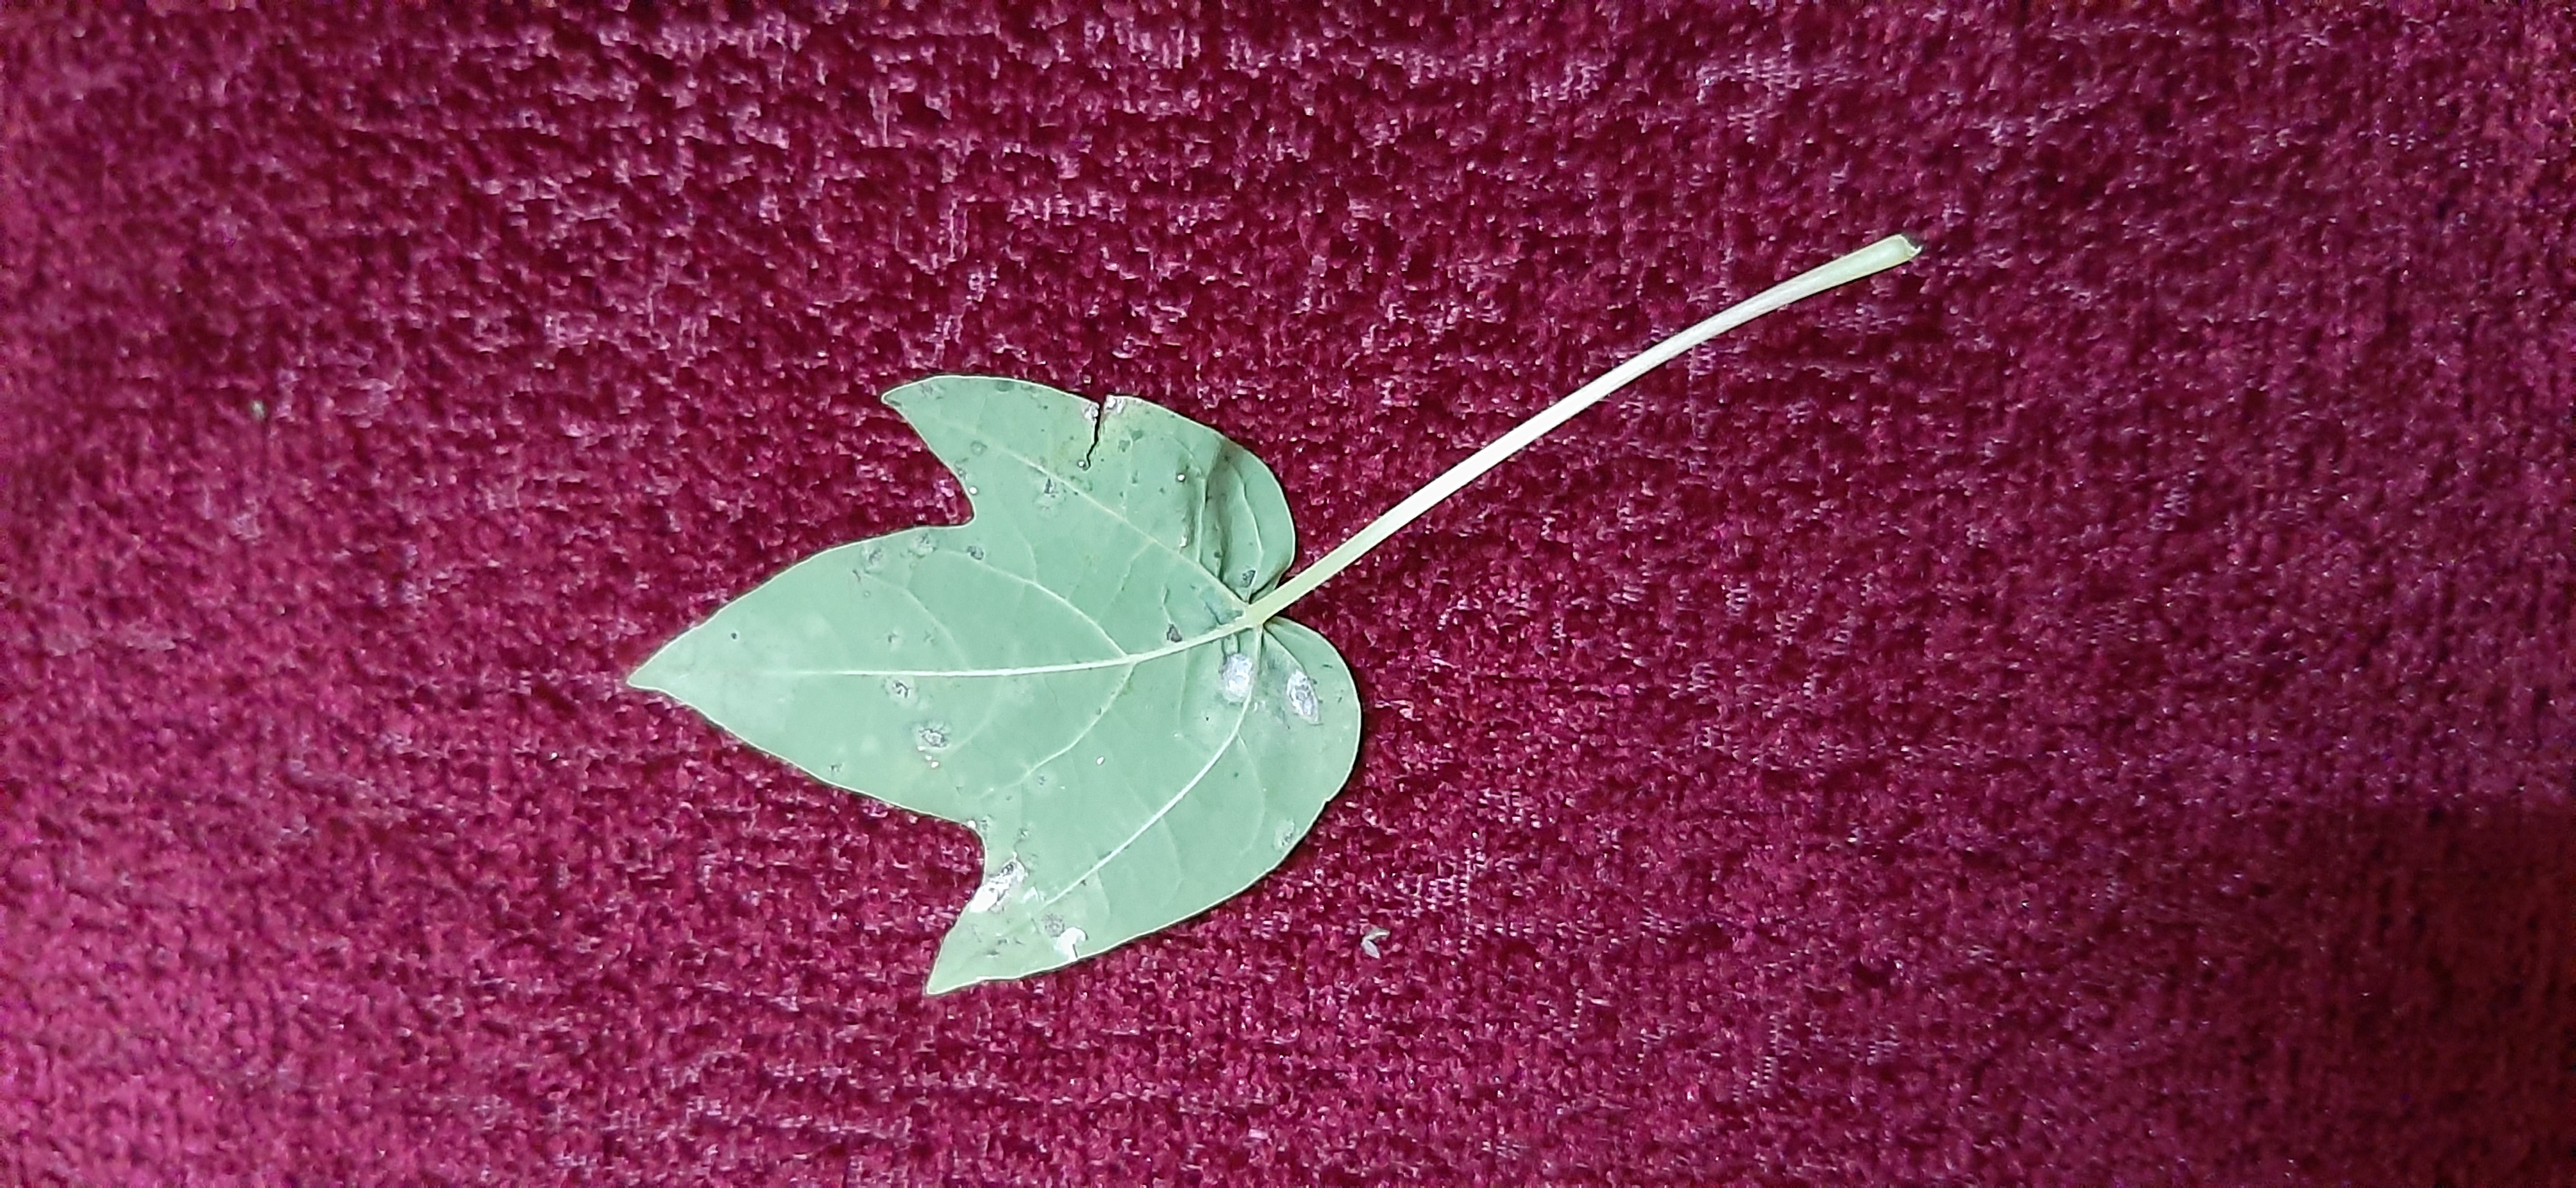
Plant: Papaya